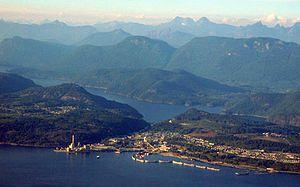
Voici la liste des lieux historiques nationaux du Canada situé en Colombie-Britannique. En mars 2011, on compte 93 lieux historiques nationaux en Colombie-Britannique, dont 13 sont administrés par Parcs Canada. De ce nombre, il faut rajouté aussi un site qui a perdu sa désignation.
Cet article recense les lieux patrimoniaux du district régional de Powell River inscrit au répertoire des lieux patrimoniaux du Canada, qu'ils soient de niveau provincial, fédéral ou municipal.
Powell River est une cité située en Colombie-Britannique située dans le détroit de Géorgie, le long de la Sunshine Coast.